Moshe Dovid Winternitz

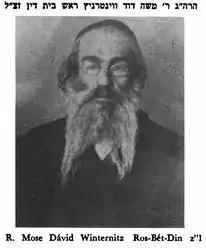
Av Beth Din in Satu Mare

Moshe Dovid Winternitz (1855–1944) was the Head of the Beth din Rabbinical Court in Satmar, Hungary (now Satu Mare, Romania). This position was second to the Rabbi of the city. He is considered to be one of the greatest scholars of his time. People from around the globe would send him Halachic queries.